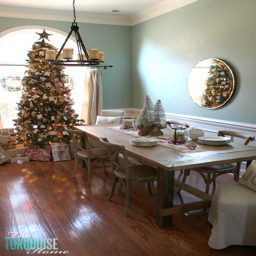
christmas decor in restaurants : decorating in the dining room and a rustic glam